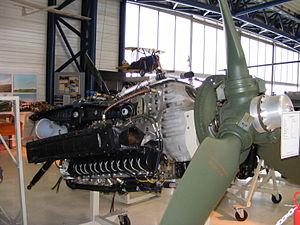
Le GM-1, pour Göring Mischung-1, était un système d'injection de protoxyde d'azote dans les moteurs d'avions utilisés par la Luftwaffe pendant la Seconde Guerre mondiale.
Le Junkers Jumo 213 est un moteur d'avion allemand V12 à refroidissement liquide de la Seconde Guerre mondiale, développé par Junkers Motoren à partir de la précédente version, le Jumo 211. Ses concepteurs ajoutèrent deux fonctionnalités : un système de refroidissement sous pression qui exigeait beaucoup moins de liquide de refroidissement et permettait d'avoir un moteur plus petit et plus léger, et un certain nombre d'autres améliorations lui permettant de fonctionner à des régimes élevés. Ces changements permirent d'augmenter la puissance de plus de 500 ch.